Describe the emotion expressed in this image:  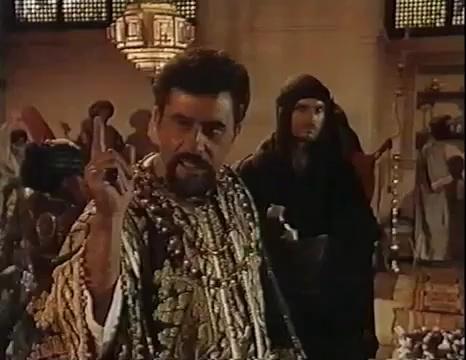
This person displays Suffering, valence and arousal with low intensity.